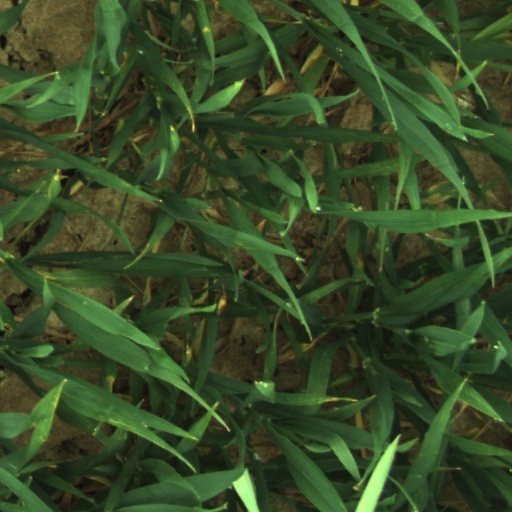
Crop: wheat